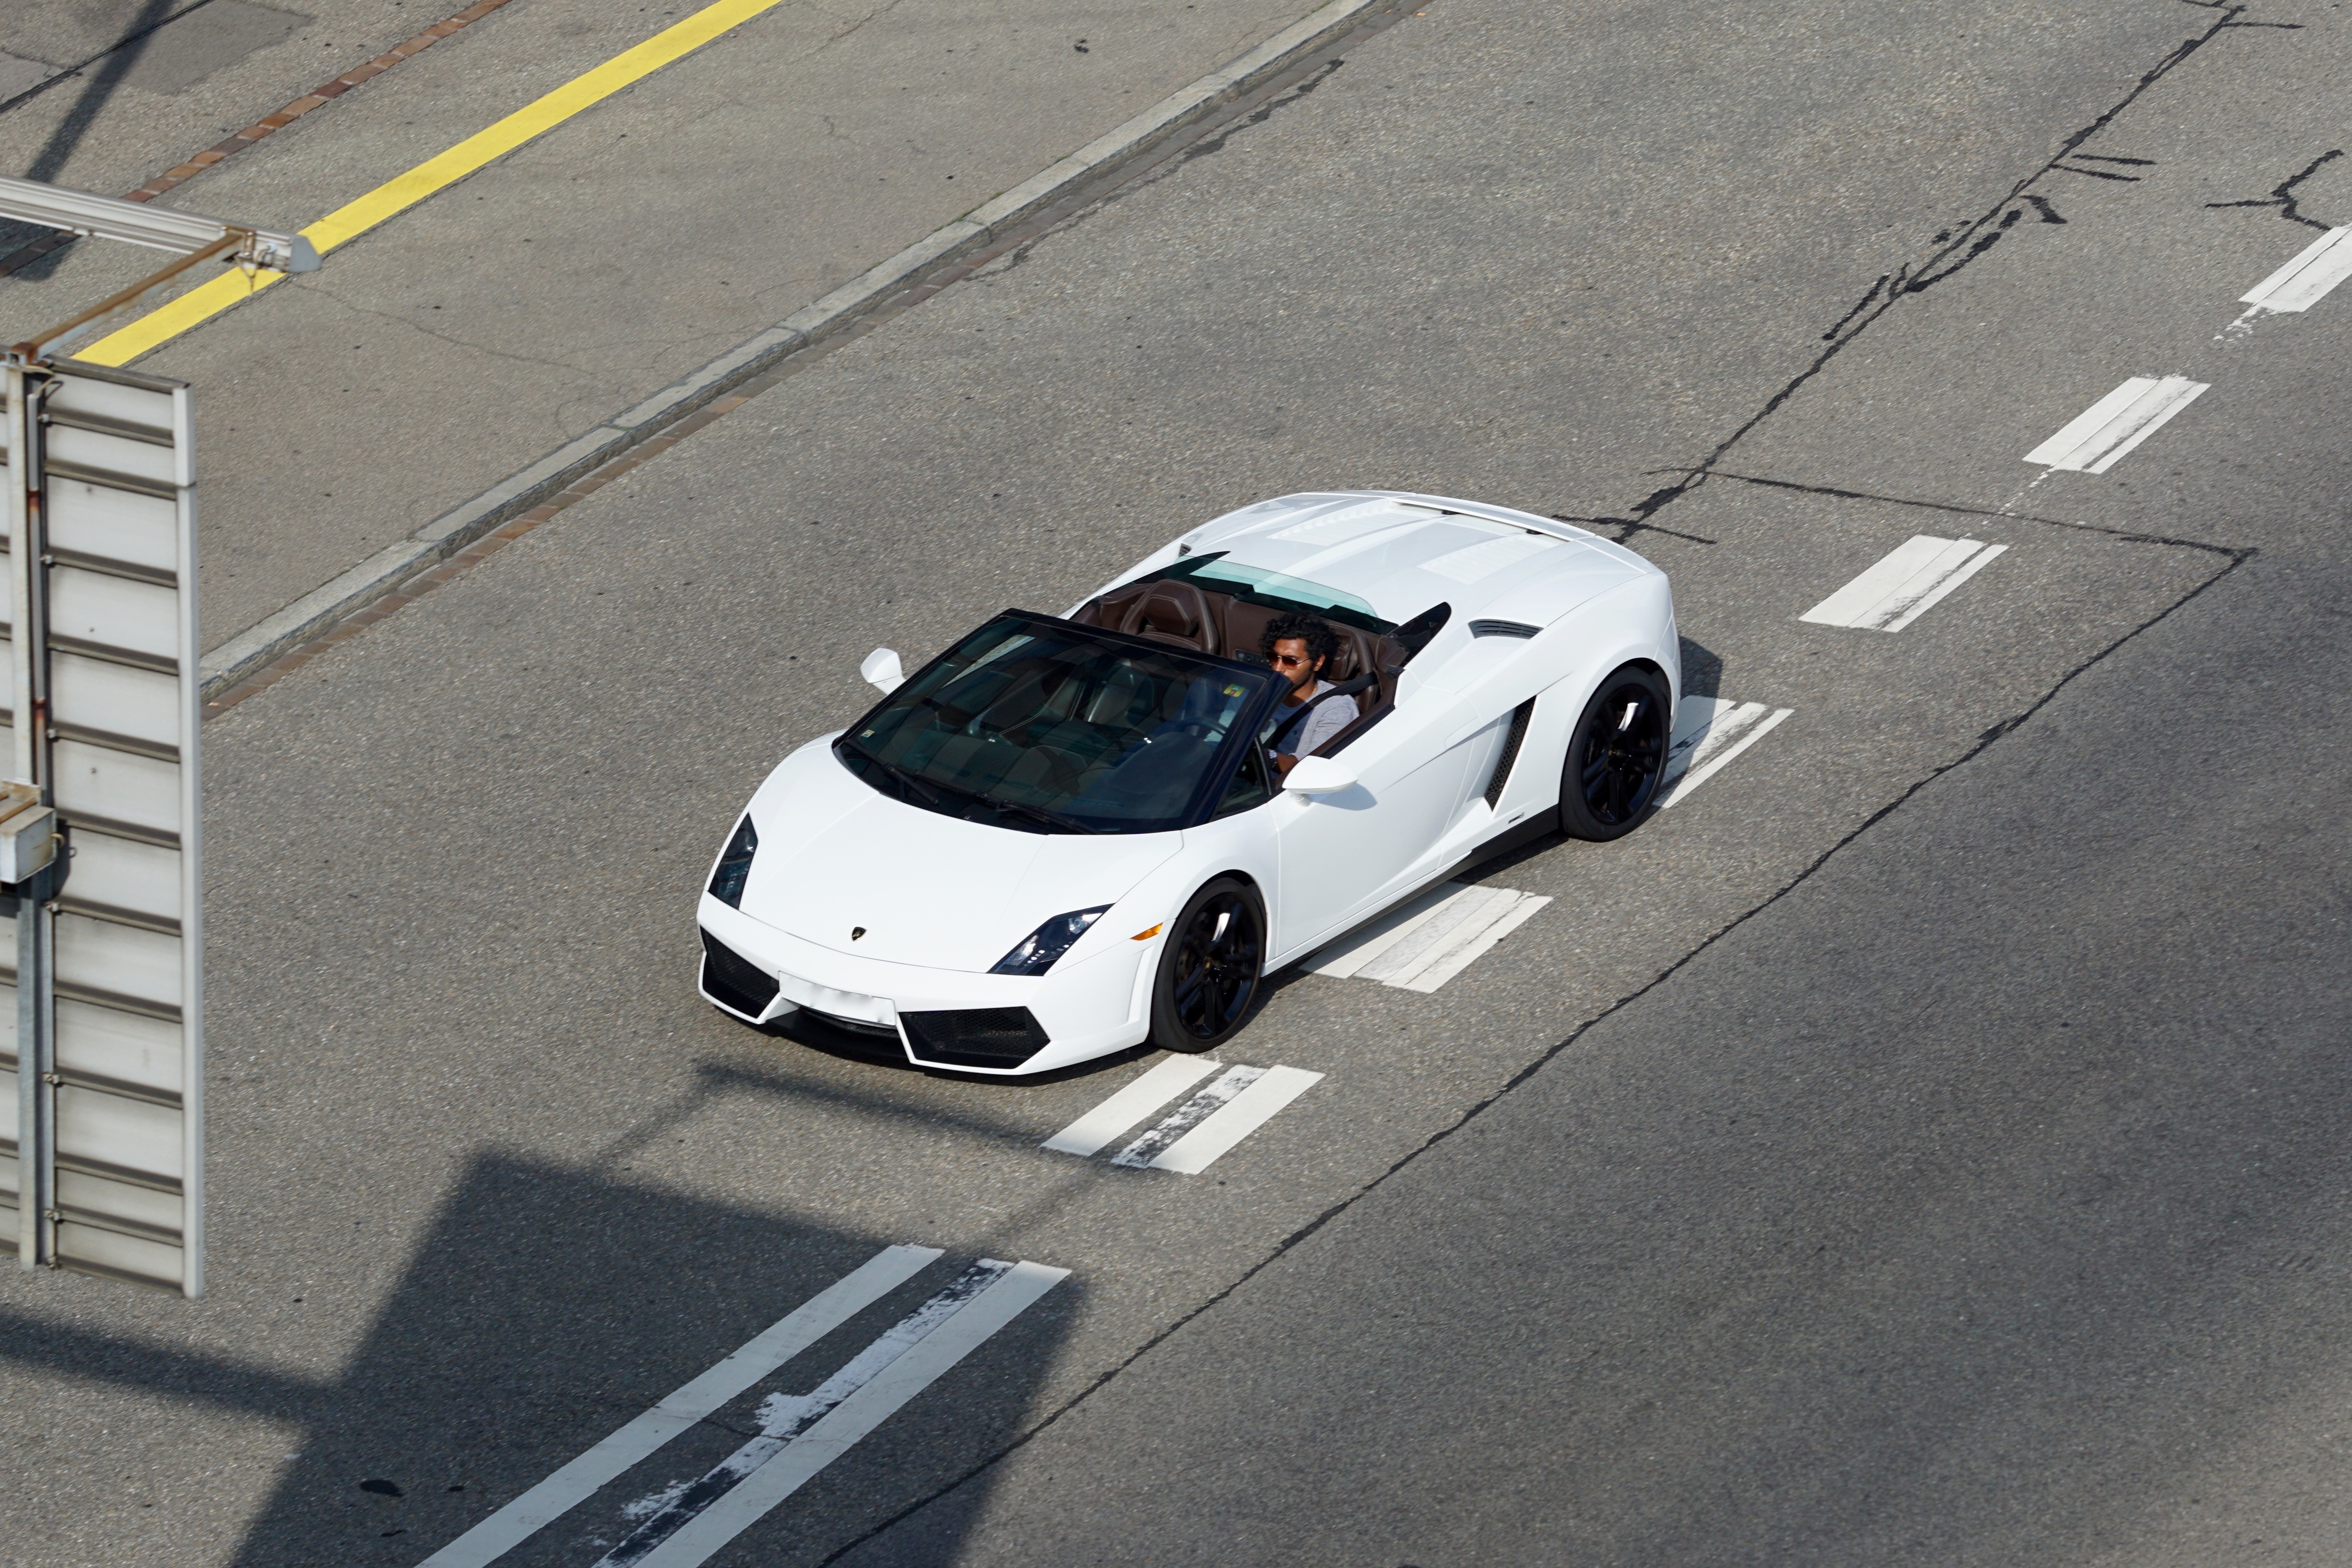
white, car, vehicle, sports car, race car, supercar, ferrari, lamborghini, road transport, land vehicle, automobile make, automotive design, luxury vehicle, performance car, lamborghini aventador